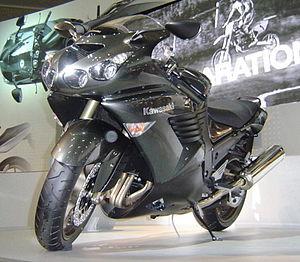
La ZZ-R est une gamme de modèle de motocyclettes du constructeur japonais Kawasaki.